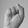
ASL letter: S